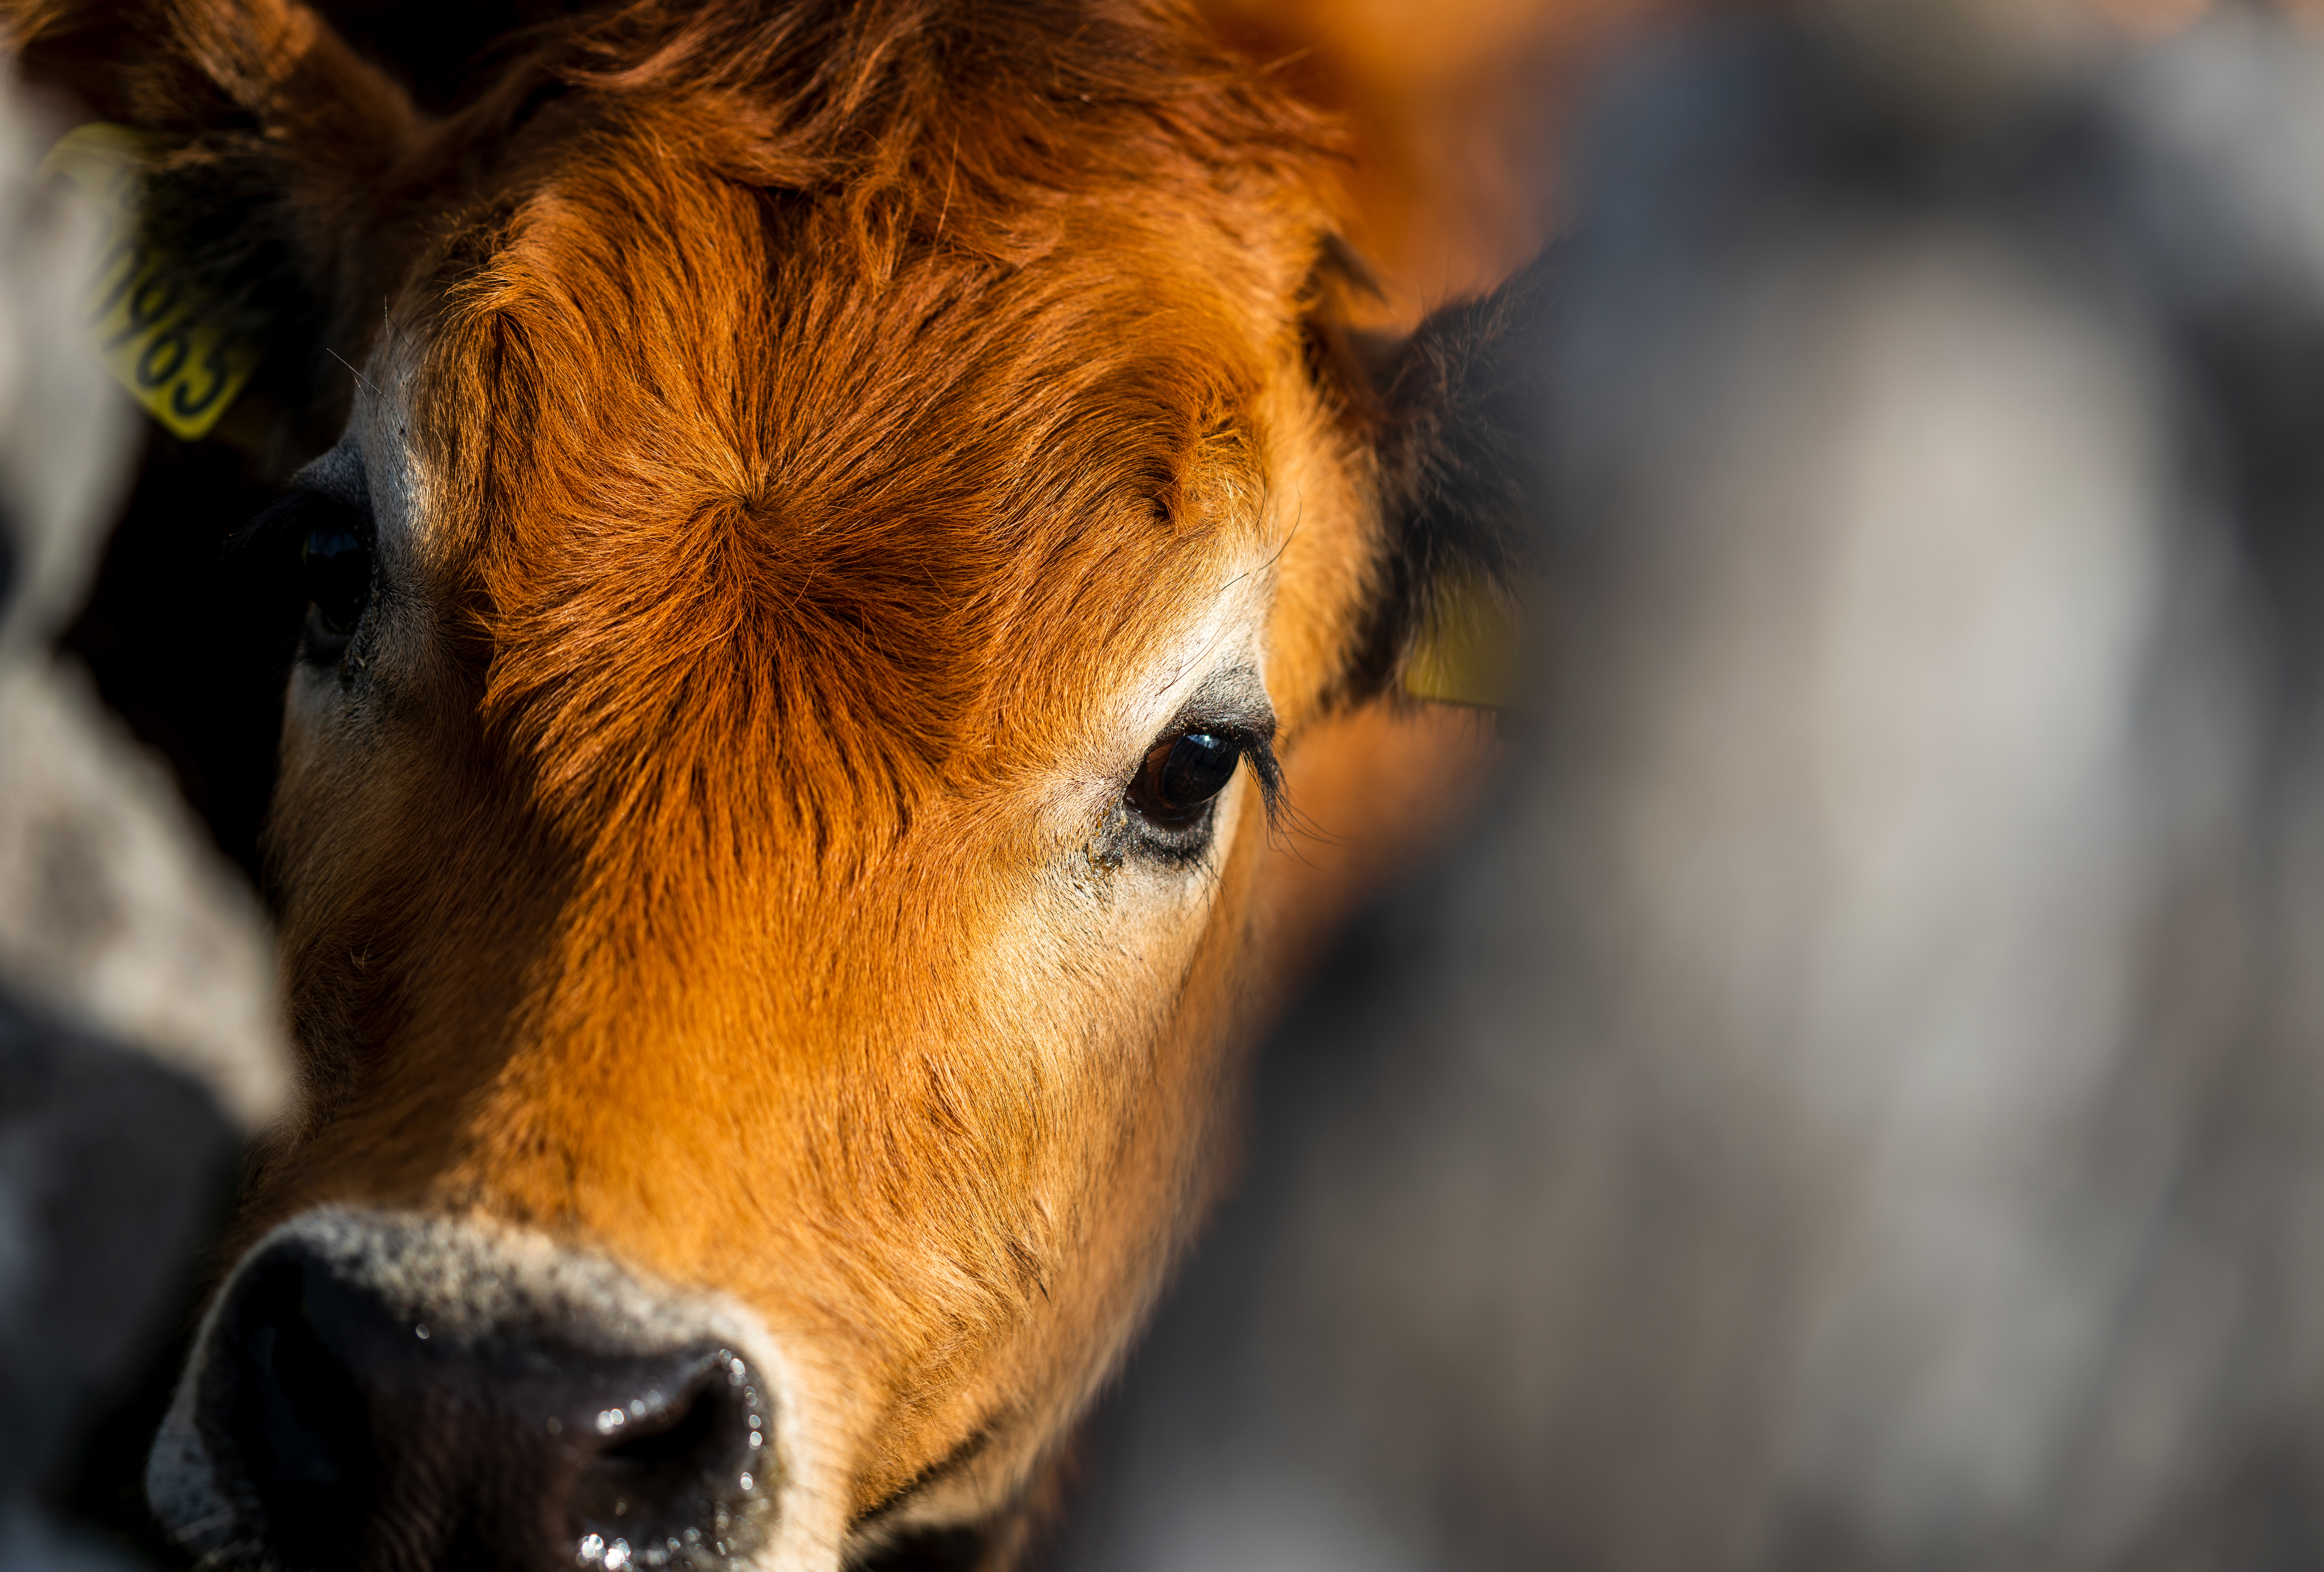
agriculture, beef, cattle, close up, country, cute, dairy, eyes, face, farming, fur, livestock, nature, nose, portrait, young